Vehicle registration plates of Germany

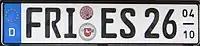
Seasonal number plate, "here" valid from 1 April to 31 October of each year

Very rarely, German licence plates bear characters in different colours than black. These exceptions are: